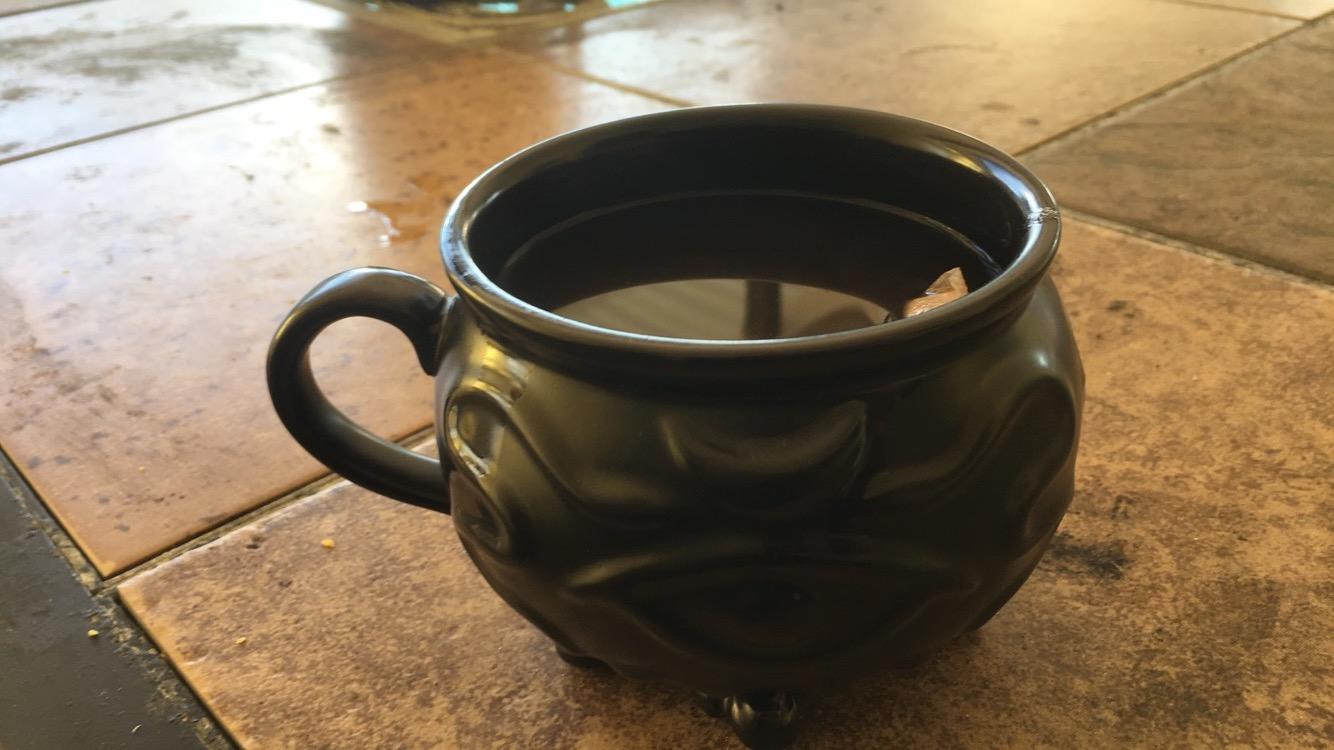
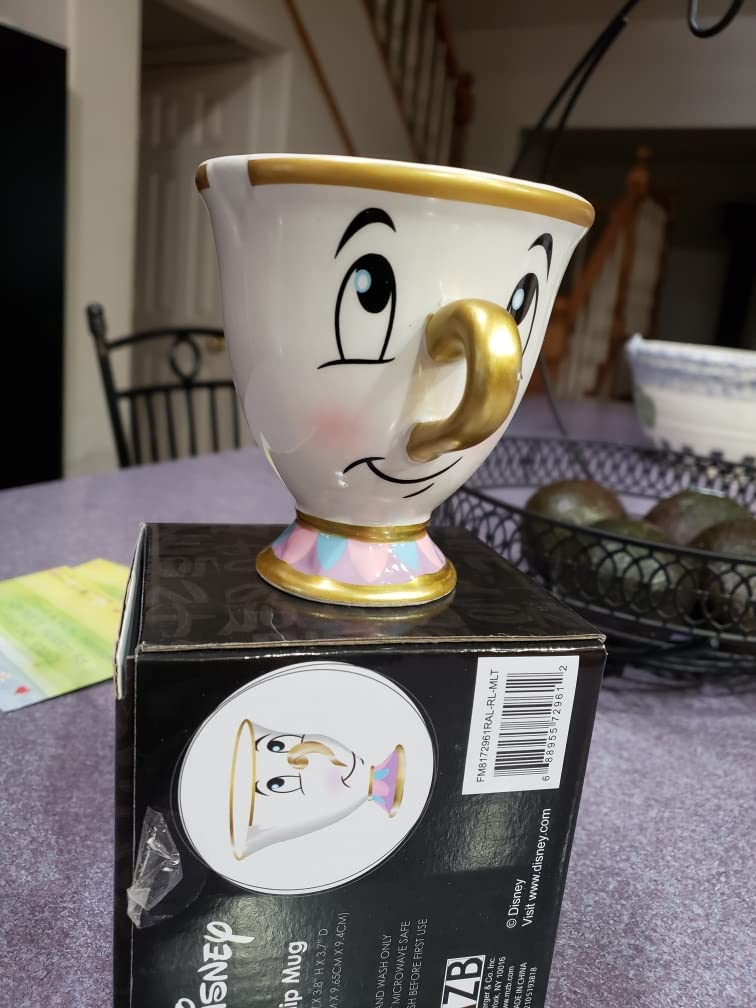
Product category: items_mug
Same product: no